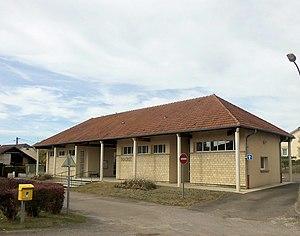
La mairie d'Auxon